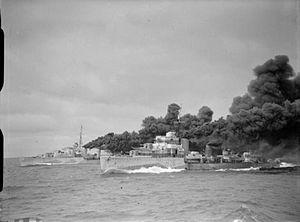
Le HMS Ashanti est un destroyer de la classe Tribal qui servit dans la Royal Navy durant la Seconde Guerre mondiale. Il est le premier navire britannique nommé en l'honneur du groupe ethnique Ashantis d'Afrique de l'Ouest.
Le HMS Fury est un destroyer de classe F lancé pour la Royal Navy en 1934.